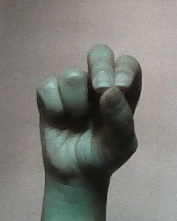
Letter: gaaf